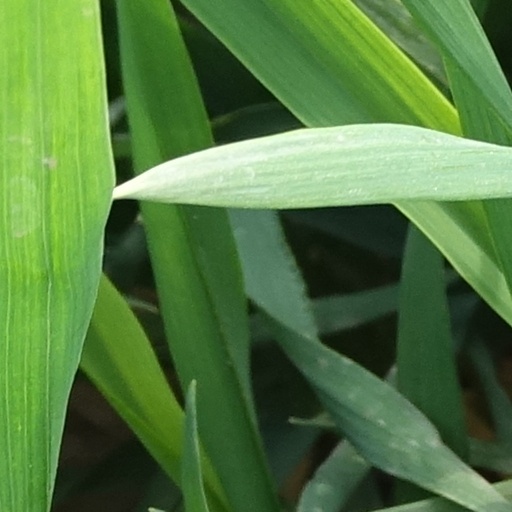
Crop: wheat